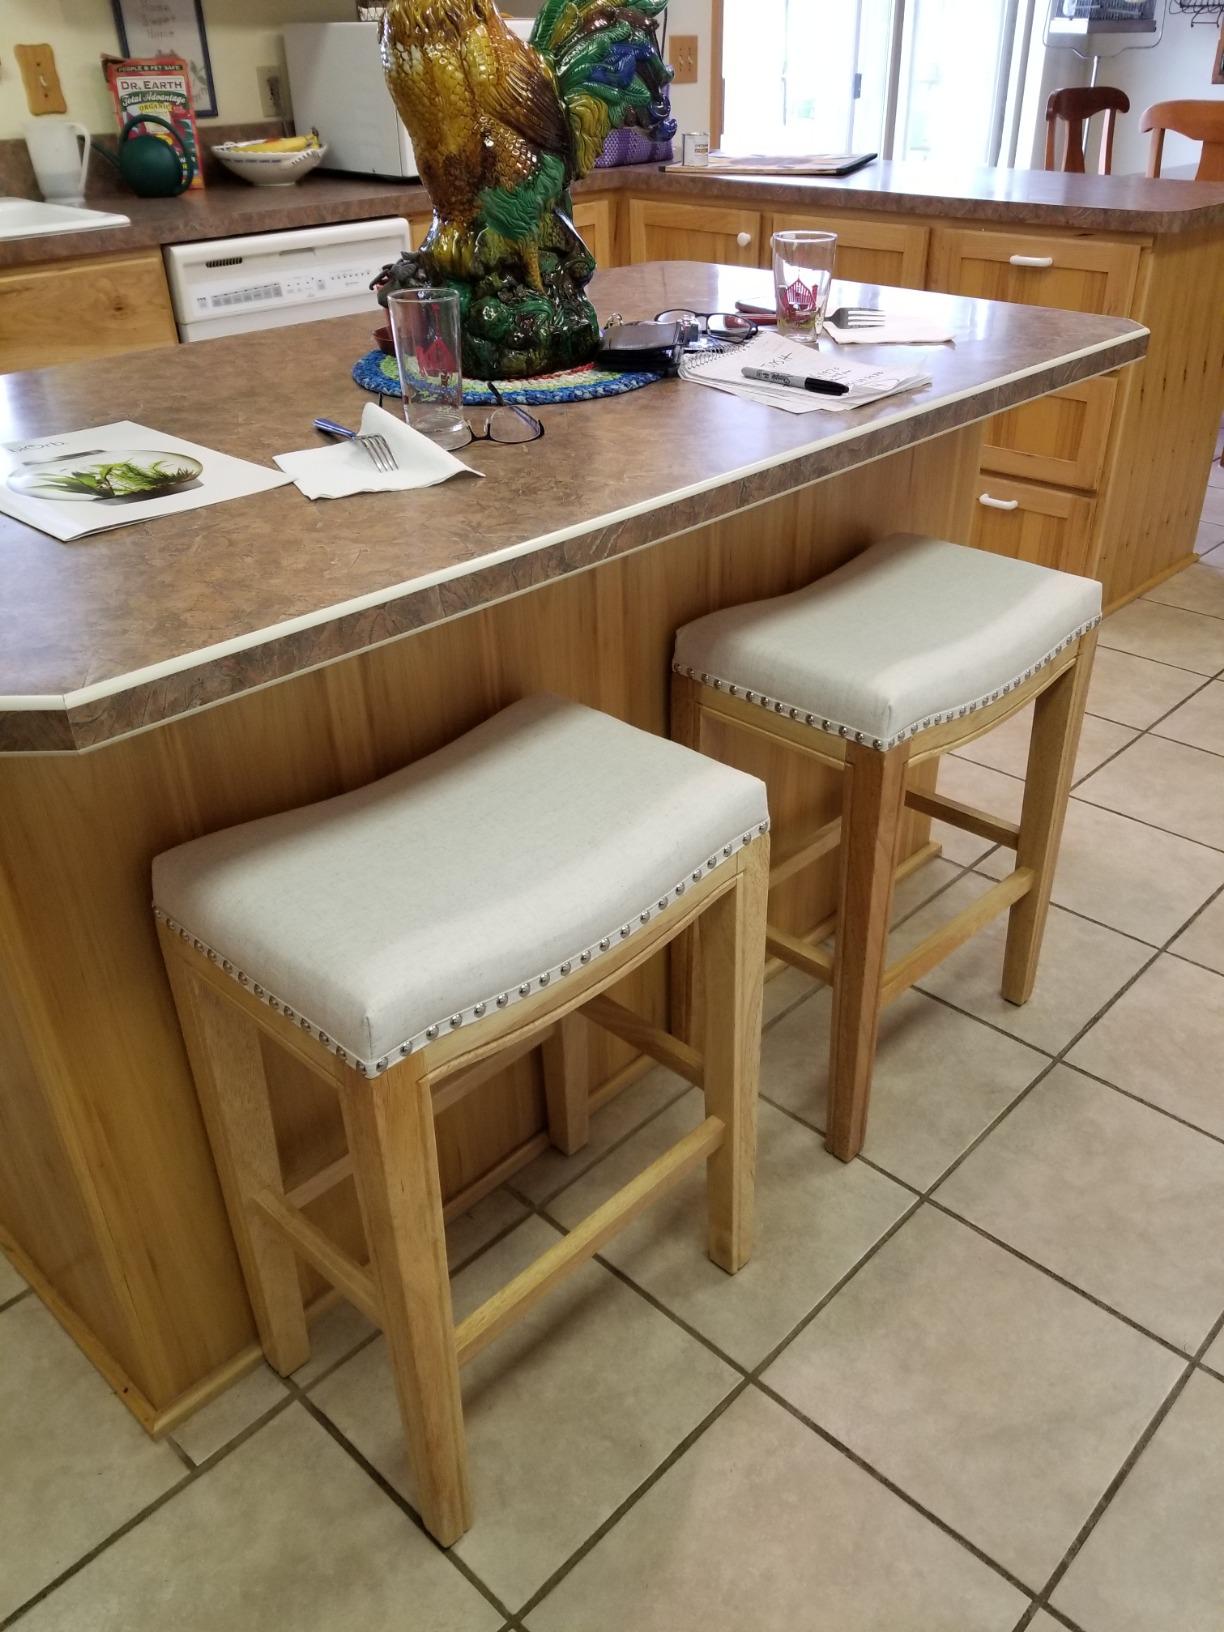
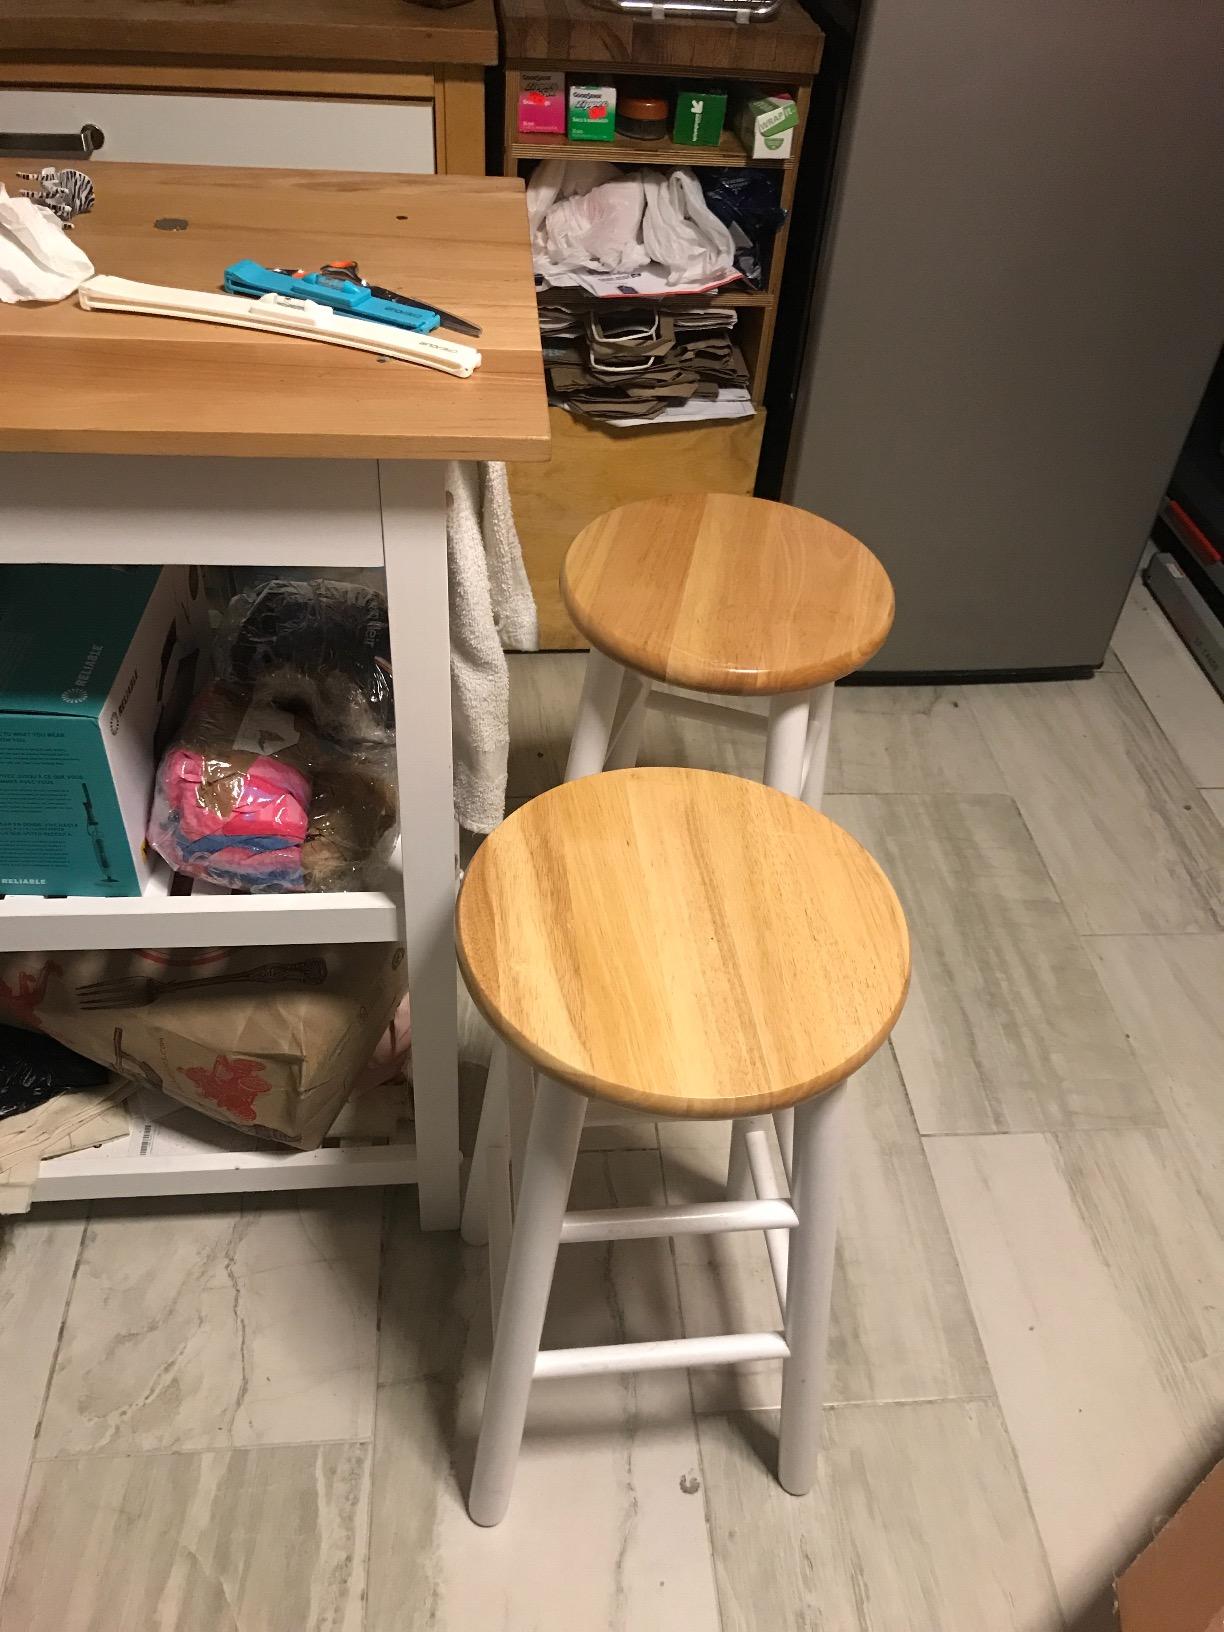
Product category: stool
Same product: no